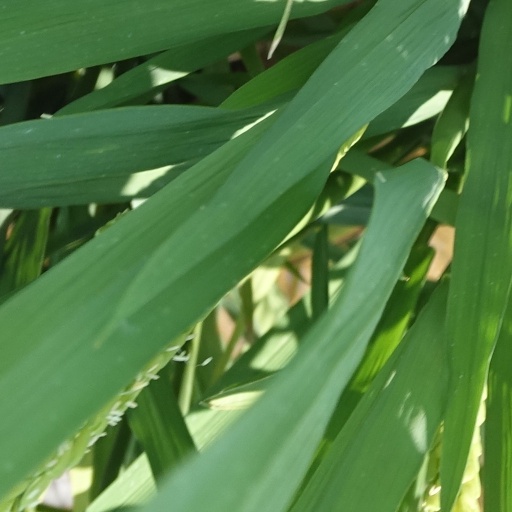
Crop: rice